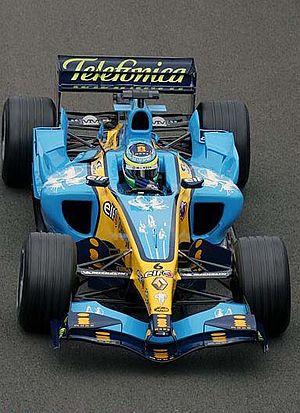
Renault F1 Team est une écurie de Formule 1, appartenant au constructeur automobile français Renault, engagée sous le nom commercial Renault DP World F1 Team depuis 2020. Elle participe au championnat du monde de Formule 1 en tant que constructeur de châssis et motoriste de 1977 à 1985, de 2002 à 2011 et à partir de 2016. Sur les périodes intermédiaires, Renault s'en est tenue au rôle de motoriste.